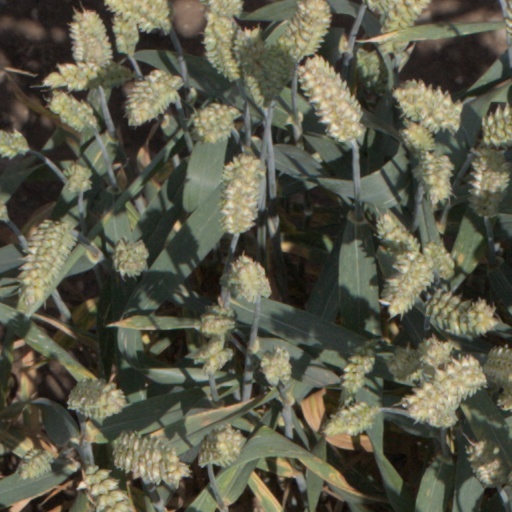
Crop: wheat